TekWar (TV series)

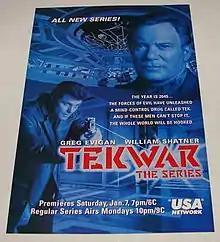
USA Network flyer promoting the series

The four movies were first broadcast in 1994 on CTV in Canada and in syndication in the United States as part of Universal Television's Action Pack. The US broadcasts came 7 – 10 days ahead of those in Canada, on January 17, 1994 and January 25, 1994, respectively. "TekWar" was a ratings success, with some US stations reporting an increase of 44% compared to the same timeslot in November. This success prompted CTV and Universal to commission eighteen hour-long episodes. While the series continued on CTV in Canada, Universal moved the series to USA Network.